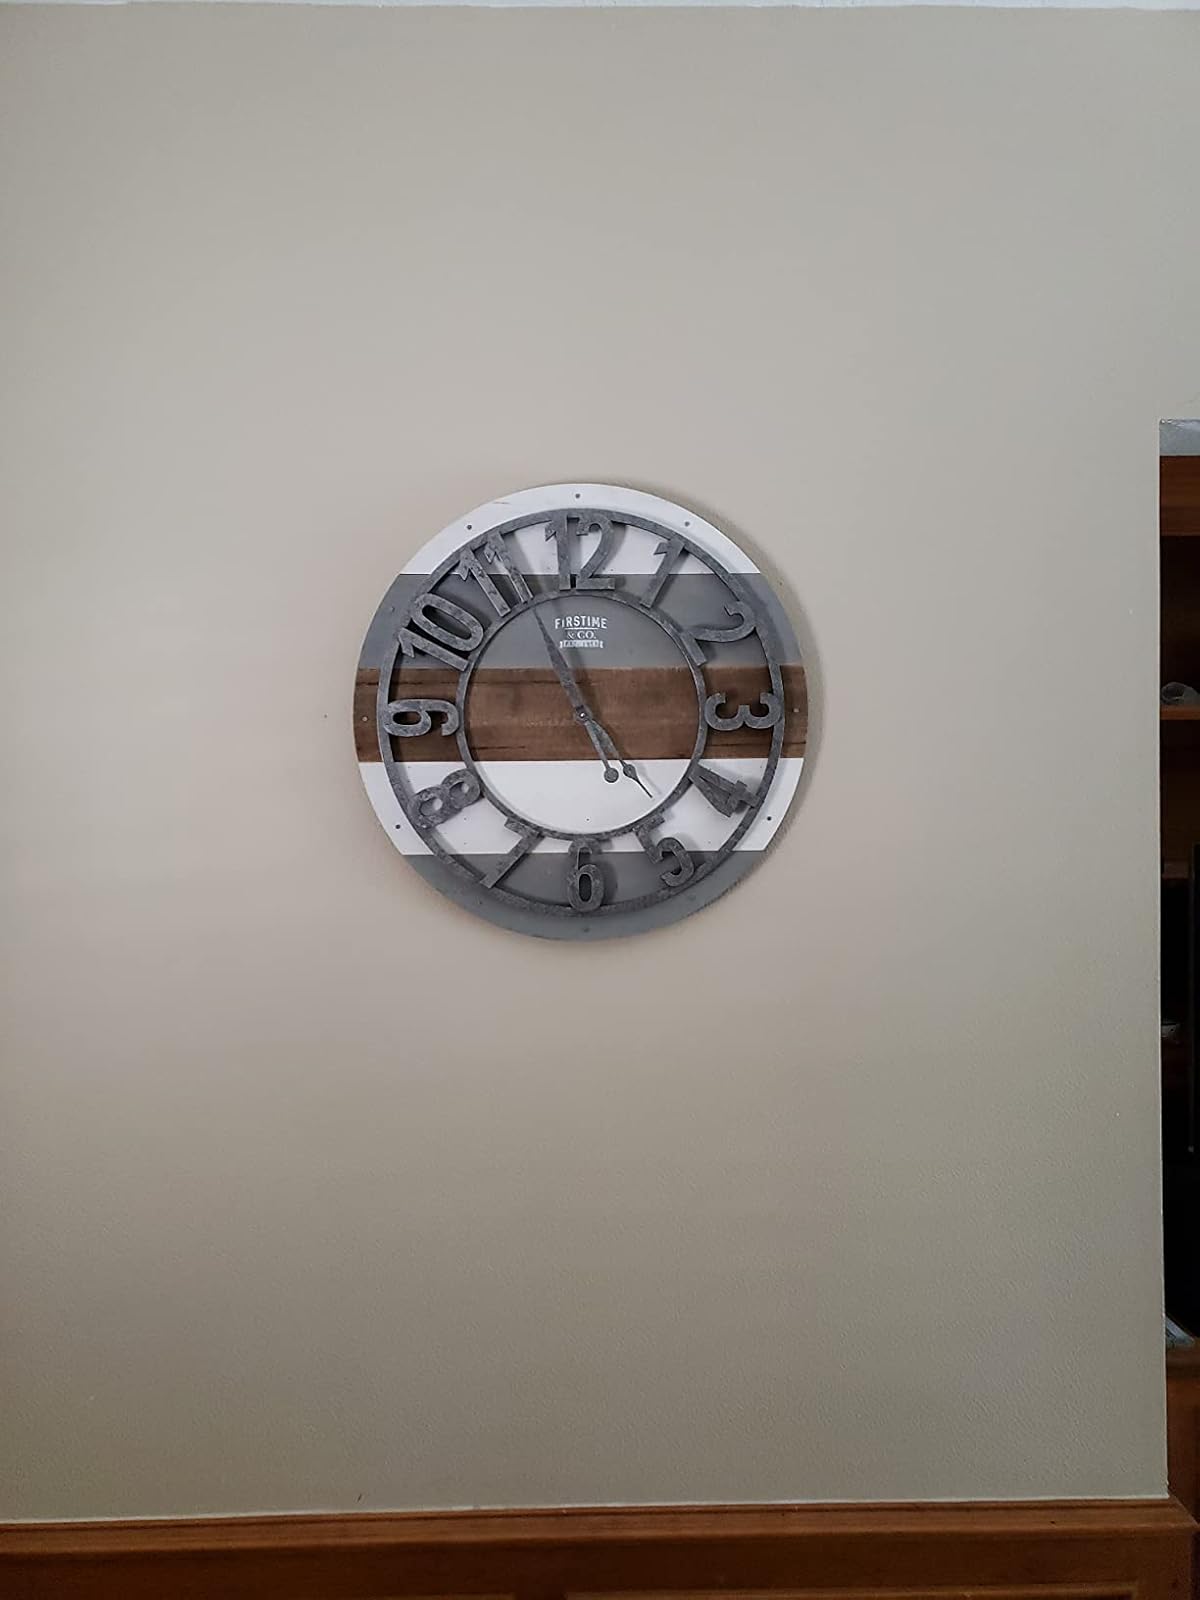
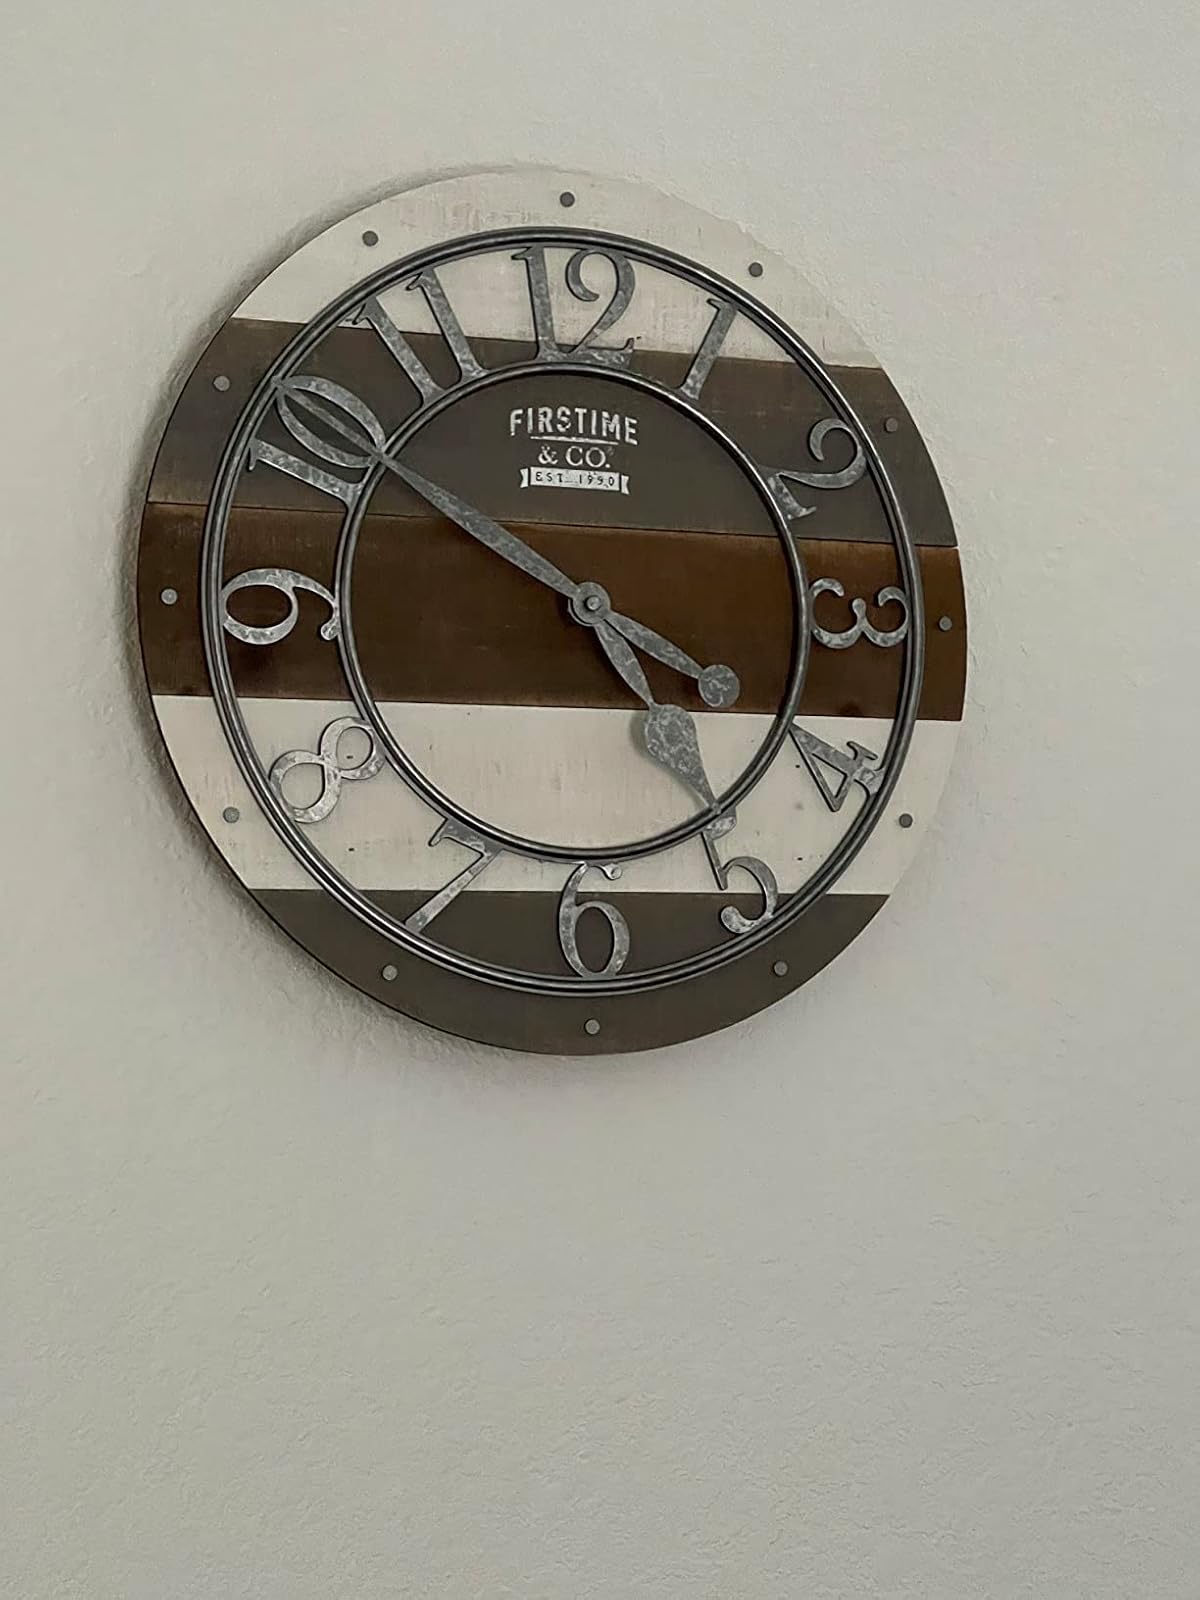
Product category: clock
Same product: yes